Das Supertalent

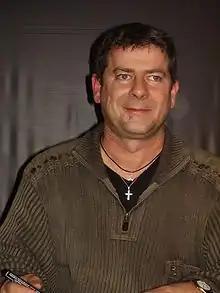
Michael Hirte, winner of season 2

On 18 October 2008, the second season premiered on RTL and ended on 29 November 2008. Due to good ratings, the number of episodes was increased to seven; four audition shows, each an hour long and three live shows, each two hours long. Dieter Bohlen remained as a judge, but the two others were replaced by Bruce Darnell (an American model and choreographer who also judges "Germany's Next Topmodel") and Sylvie Meis (a Dutch TV presenter and former wife of footballer Rafael van der Vaart) and the TV presenter Daniel Hartwich joined Marco Schreyl as the new host. The last episodes were on 15 and 22 November; 44-year-old harmonica player Michael Hirte won the second season and €100.000 with 72.62% of all votes.